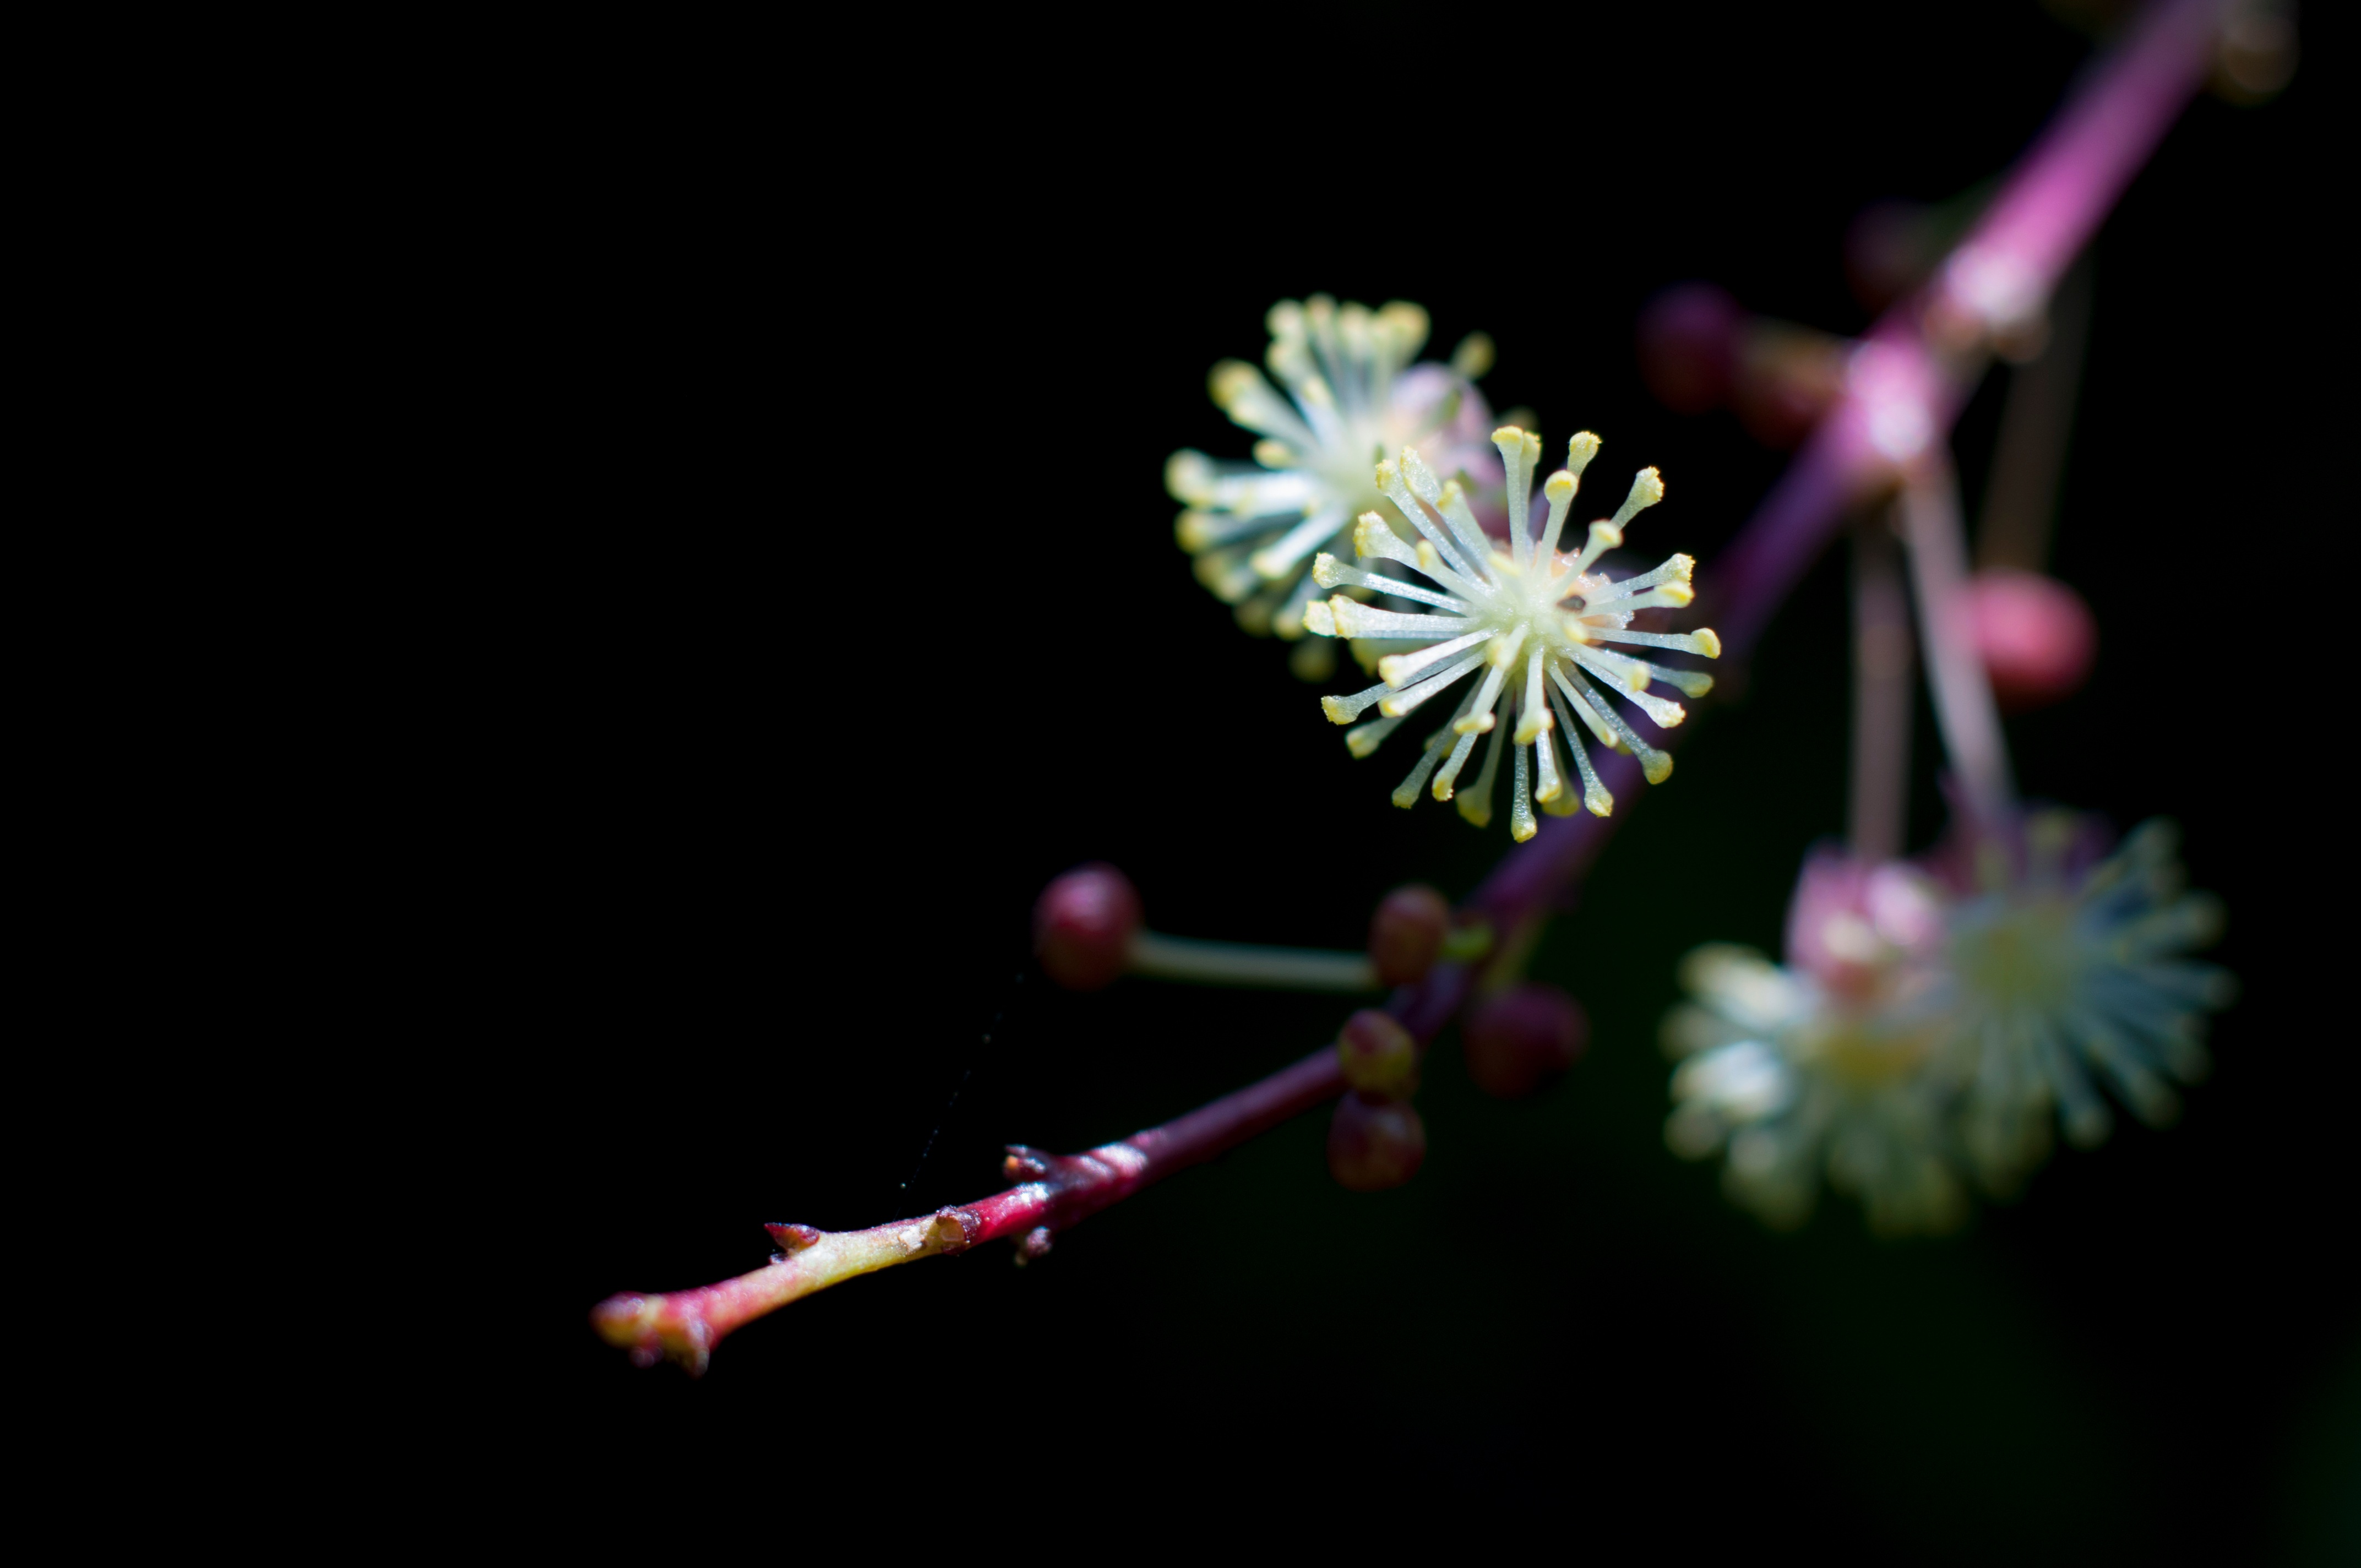
branch, blossom, plant, photography, leaf, flower, petal, produce, flora, macro photography, flowering plant, plant stem, land plant